Lakshmi Kalyanam (1968 film)

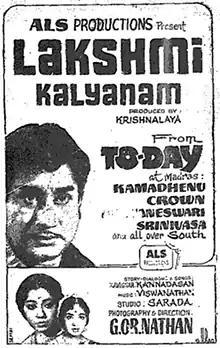
Theatrical release poster

Lakshmi Kalyanam is a 1968 Indian Tamil-language film, directed by G. Or. Nathan and produced by A. L. Srinivasan. The film stars Sivaji Ganesan, Sowcar Janaki, Vennira Aadai Nirmala, K. Balaji and M. N. Nambiar. It was released on 15 November 1968. The film was remade in Telugu as "Pelli Koothuru" (1970).